Zachariah Chandler

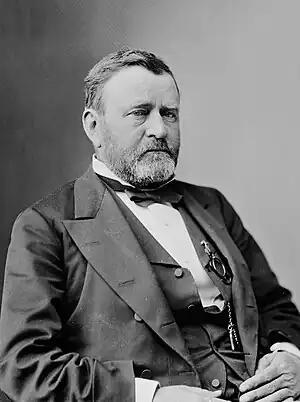
President Grant ordered Chandler to fire all the corrupt clerks in the Bureau of Indian Affairs.

In January 1857, Chandler ran as a Republican and was elected as a U.S. Senator for Michigan, succeeding Lewis Cass. Chandler was reelected in 1863 and again in 1869, serving from March 4, 1857, to March 3, 1875, in the 35th through the 43rd U.S. Congresses. In the Senate Chandler allied himself with the anti-slavery Radicals, although he opposed Massachusetts Senator Charles Sumner. Chandler was the most outspoken Senator against secession. From March 1861 to 1875 Chandler was chairman of the "Committee on Commerce" that controlled powerful "pork barrel" appropriations for rivers and harbors. At the outbreak of the Civil War Chandler used his Senatorial influence to raise and equip the Michigan volunteers. Chandler was a member of the "Joint Committee on the Conduct of the War."